No. 35 Squadron RAF

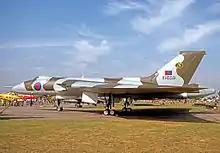
Avro Vulcan B.2 of No. 35 Squadron at the RAF Queen's Silver Jubilee Review at RAF Finningley in July 1977.

No. 35 Squadron reformed for the last time on 1 December 1962 at RAF Coningsby as part of RAF Bomber Command's V-bomber force, equipped with eight Vulcan B2 aircraft and Yellow Sun free-falling bombs in a high-altitude strategic bombing role, moving to RAF Cottesmore on 7 November 1964. When the WE.177B strategic bomb became available from mid-1966, eight were issued to No. 35 Squadron at Cottesmore. These laydown bombs were specifically designed for the low-level penetration role, did not require a pre-release 'pop-up' manoeuvre, and improved the survivability of the squadron's Vulcans.